Aeroflot-Plus

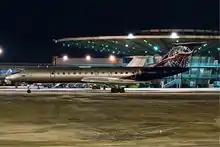
Tu-134

Aeroflot-Plus was Aeroflot's VIP passenger charter subsidiary, controlled by Austria's Jetalliance and based at Sheremetyevo Airport, Moscow.